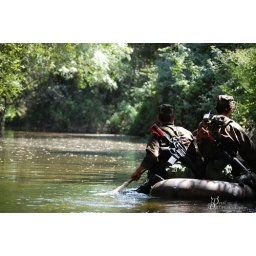
SeekND &amp;amp; Montross river patrol by boat